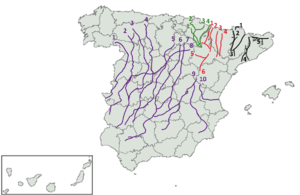
La Mesta, aussi appelée Honrado Concejo de la Mesta de Pastores, est une association de propriétaires de troupeaux transhumants de Castille.